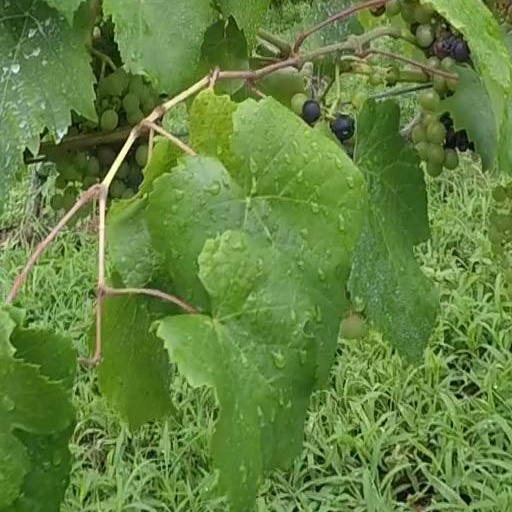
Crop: grape